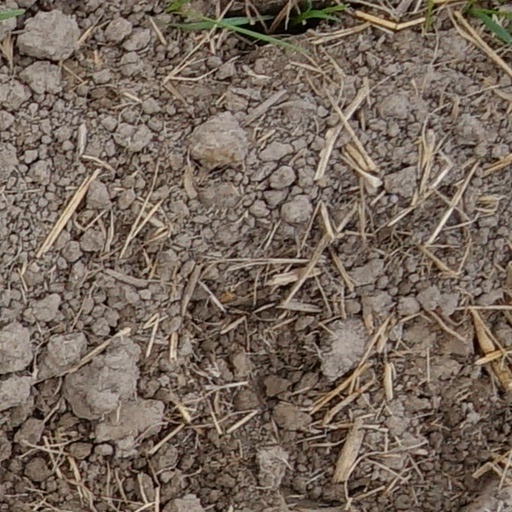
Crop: wheat